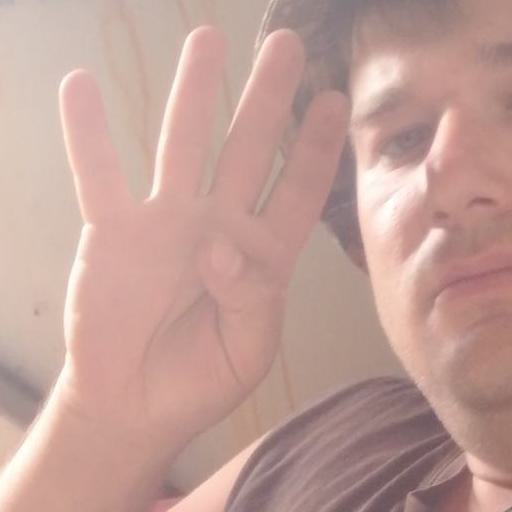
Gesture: four